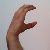
The image shows a hand gesture representing the letter 'C' in Indian Sign Language.